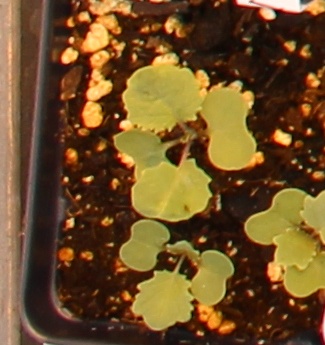
Label: Canola